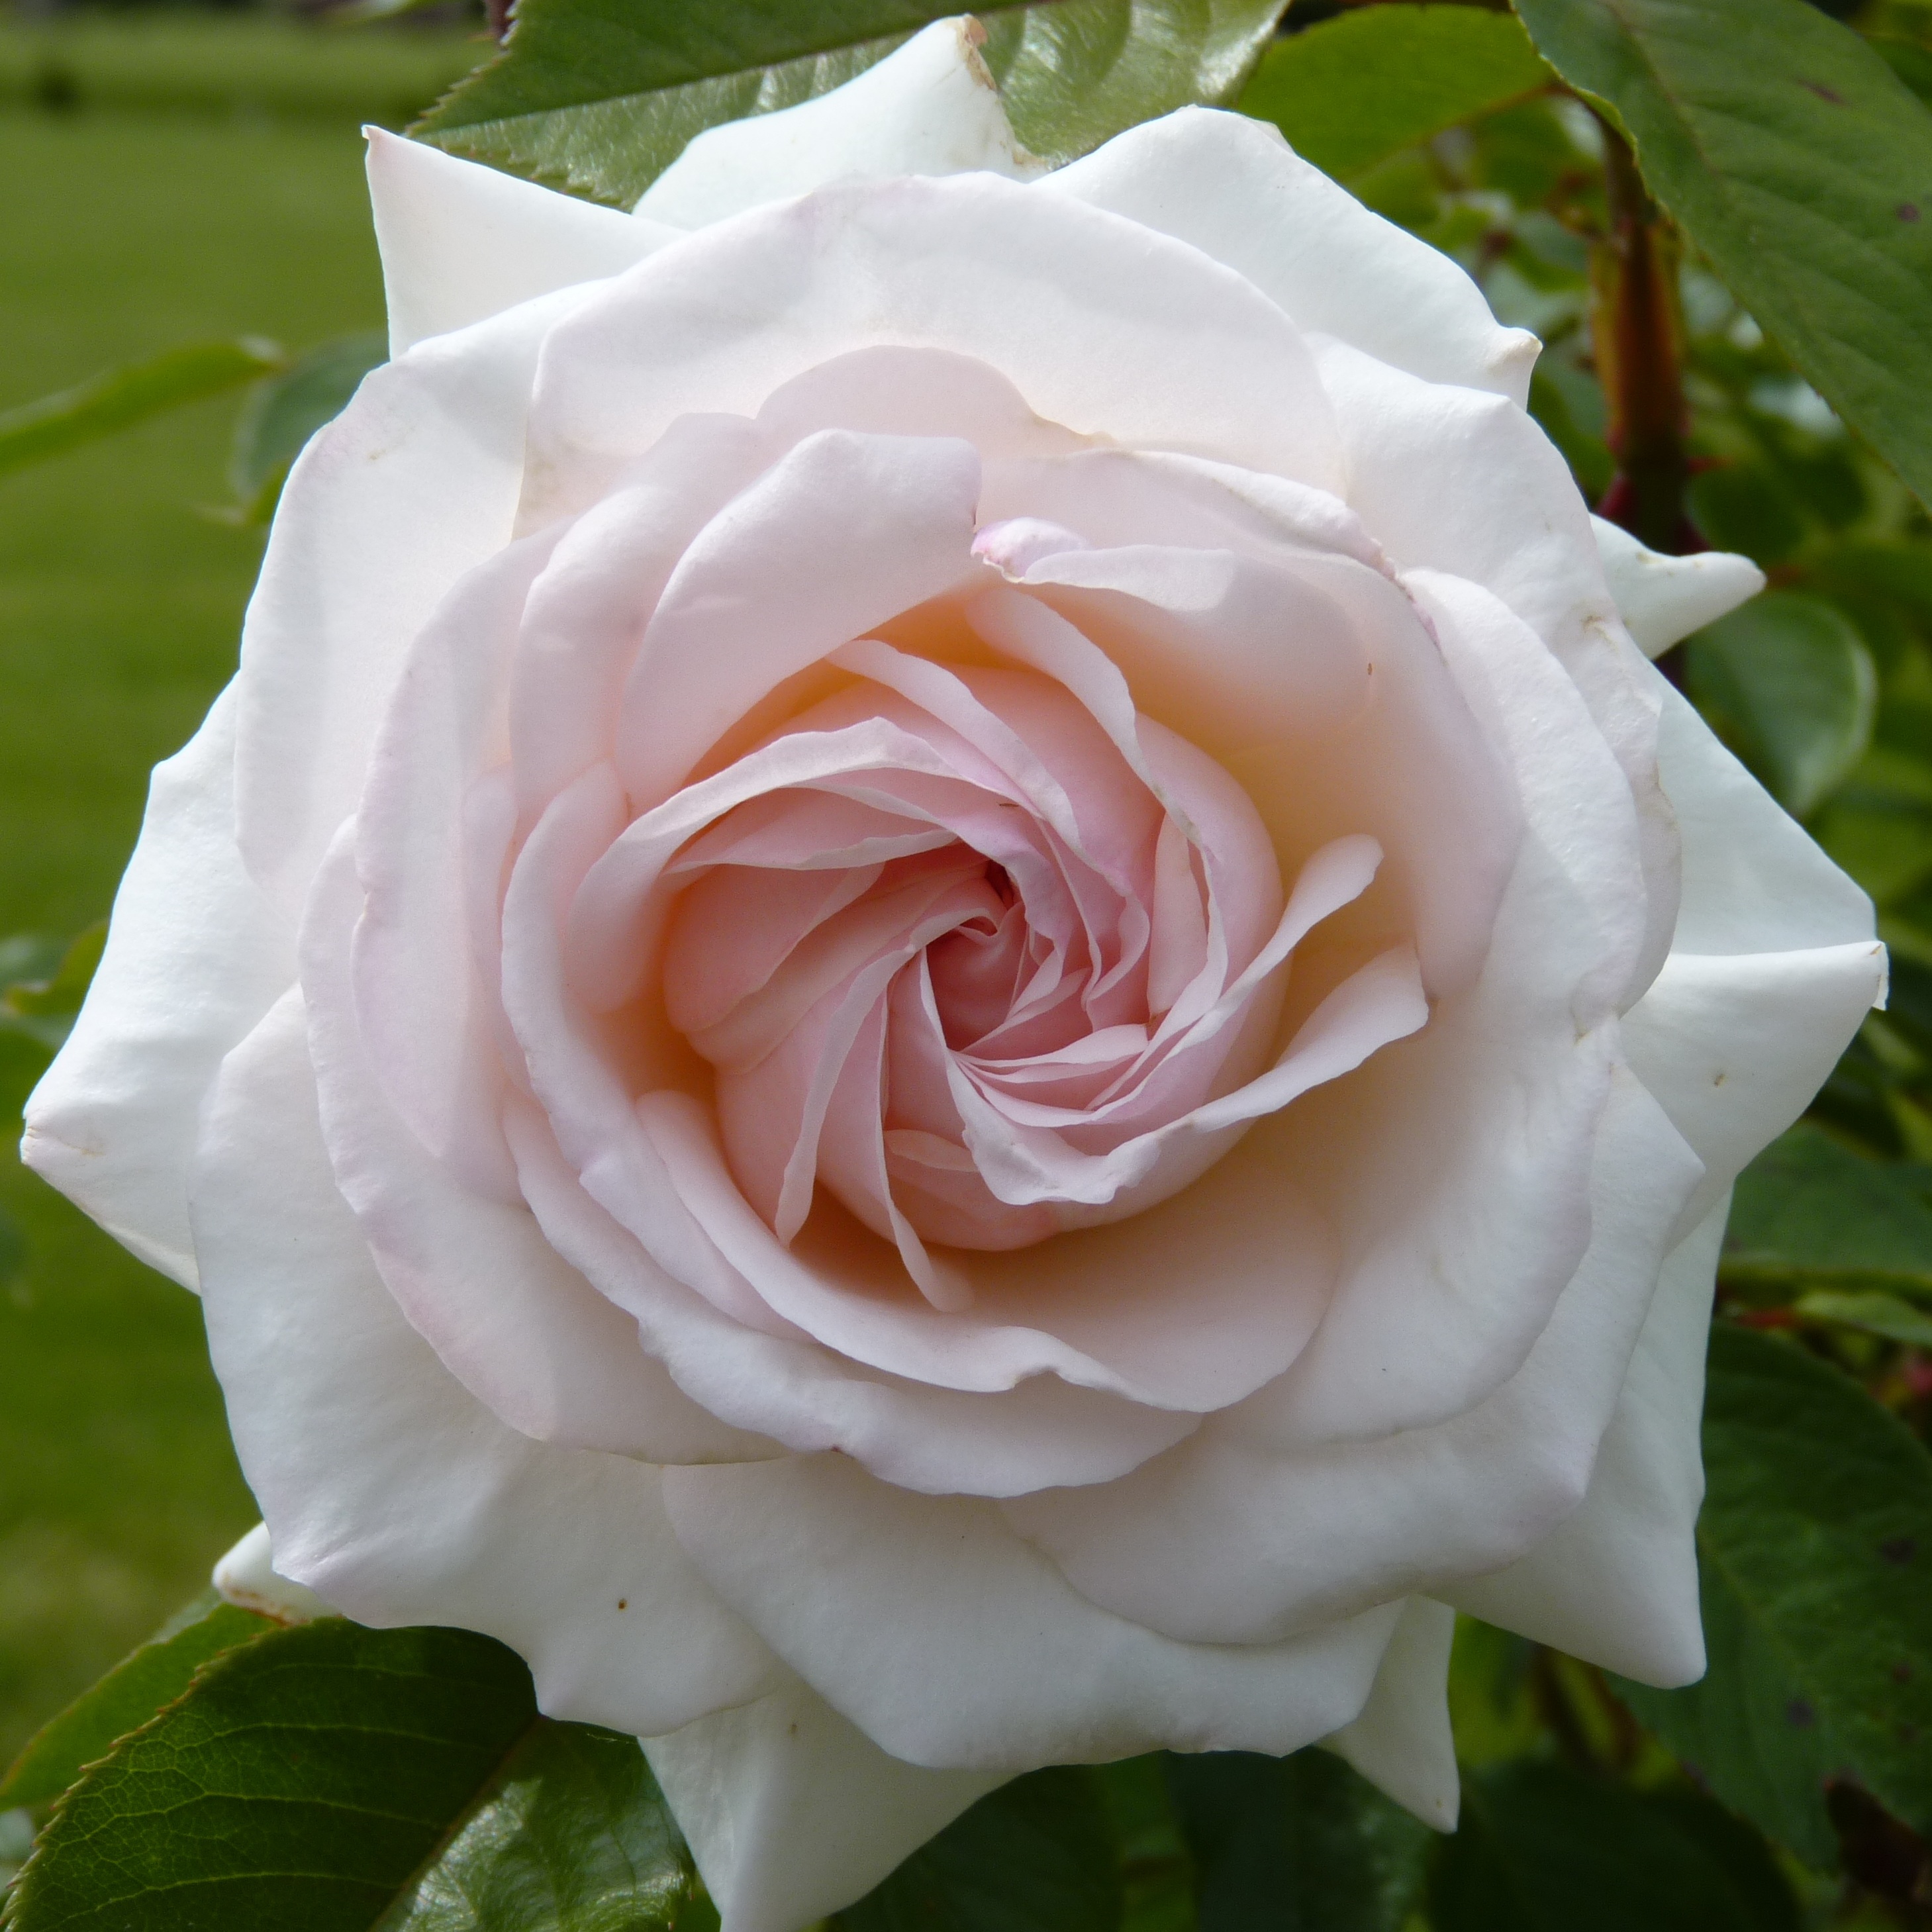
nature, blossom, plant, white, spiral, flower, petal, bloom, love, rose, close, thorns, floribunda, perfect, rose bloom, rose greenhouse, flowering plant, garden roses, rose family, pink and white, land plant, rosa centifolia, rose order